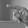
ASL letter: P